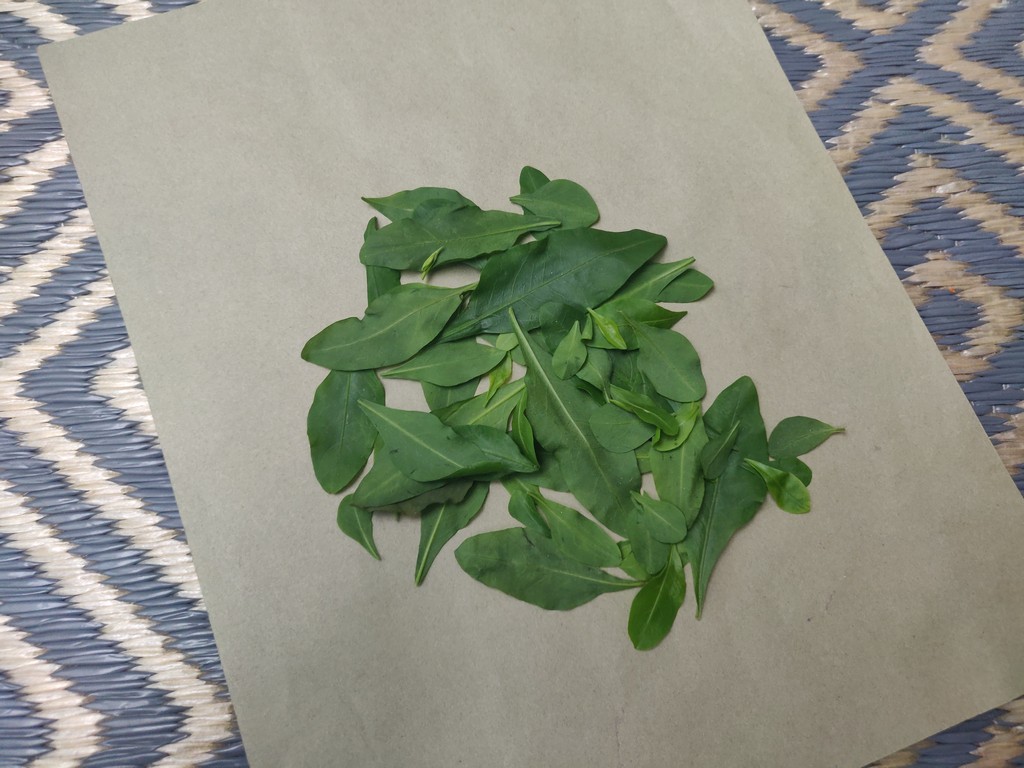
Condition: Healthy
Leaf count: multiple
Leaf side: unknown